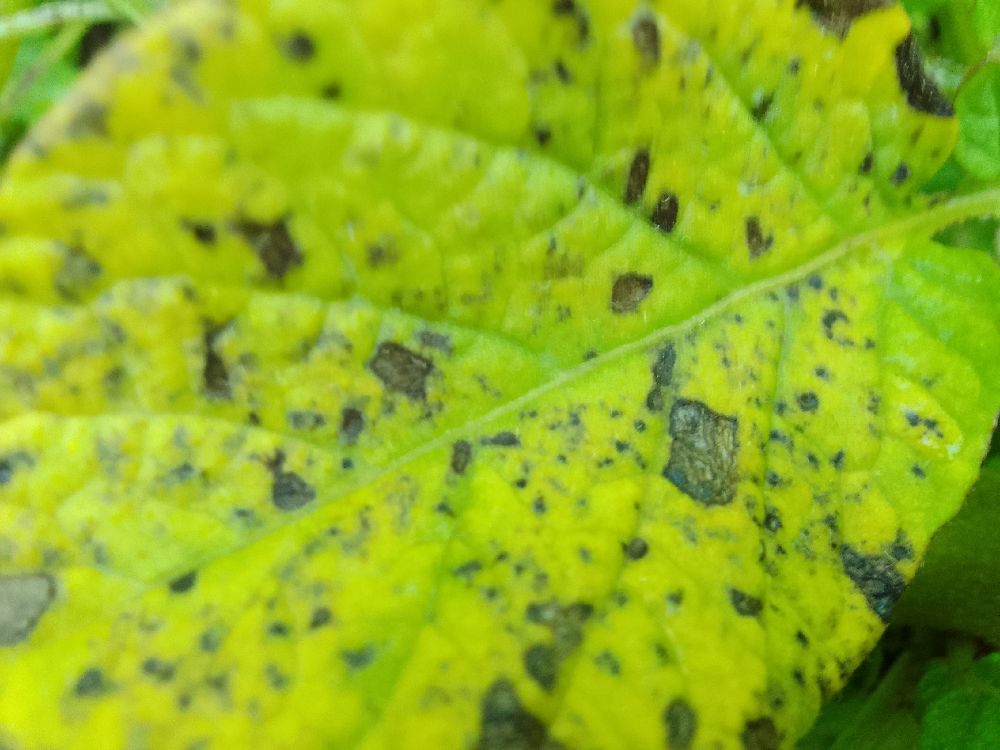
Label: Early blight